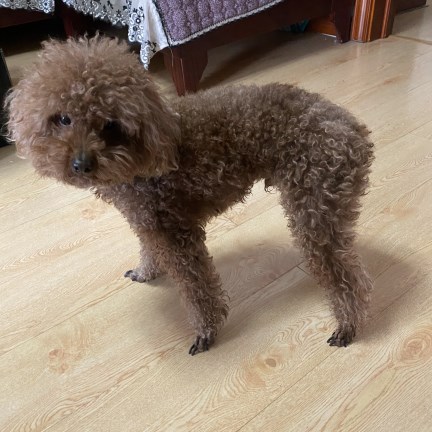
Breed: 7449-n000128-teddy